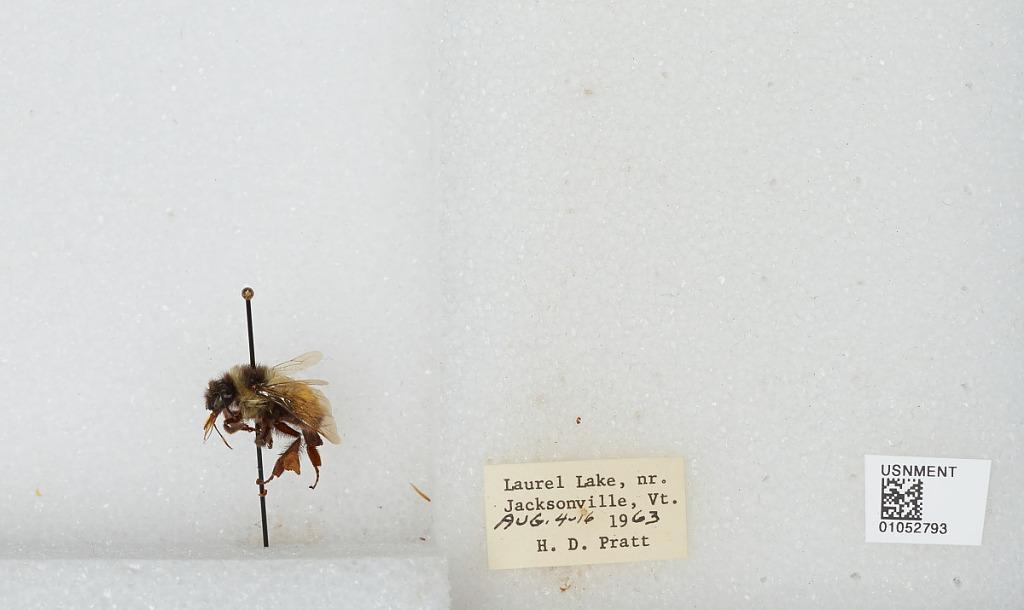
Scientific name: Bombus sp.
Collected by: H. Pratt
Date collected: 1963-8-4
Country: United States
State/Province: Vermont
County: Windham
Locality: Laurel Lake, near Jacksonville
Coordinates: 42.8183, -72.8167